Homer the Smithers

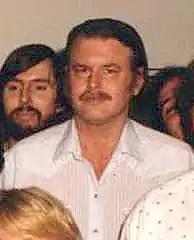
The episode was written by John Swartzwelder.

The episode was written by John Swartzwelder, who got the story from another member of the writing staff, Mike Scully. When the show runners of this season, Bill Oakley and Josh Weinstein, took over the job from David Mirkin, they wanted to "take the show back" to the Simpson family. Their goal was to have at least fifteen episodes per season that revolved around the family or a member of the family, but they still wanted to do the annual Halloween episode, a Sideshow Bob episode, an Itchy and Scratchy episode, and a "format bending" episode, which in this season was "22 Short Films About Springfield". They wanted the family episodes to be realistic, and Oakley thought "Homer the Smithers" was a good example. When Scully pitched the idea to the writers, Oakley was surprised that it had not been done earlier on the show. He thought the story sounded like something that would have been done by the third season because it was "simple" and "organic".